Question: How many mirrors are the picture?
Tambaya: Madubi nawa ne a hoton?
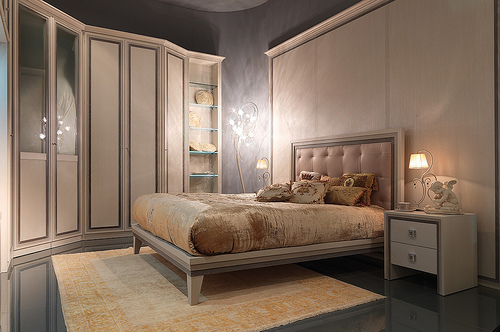
Answer: Two.
Amsa: Biyu.